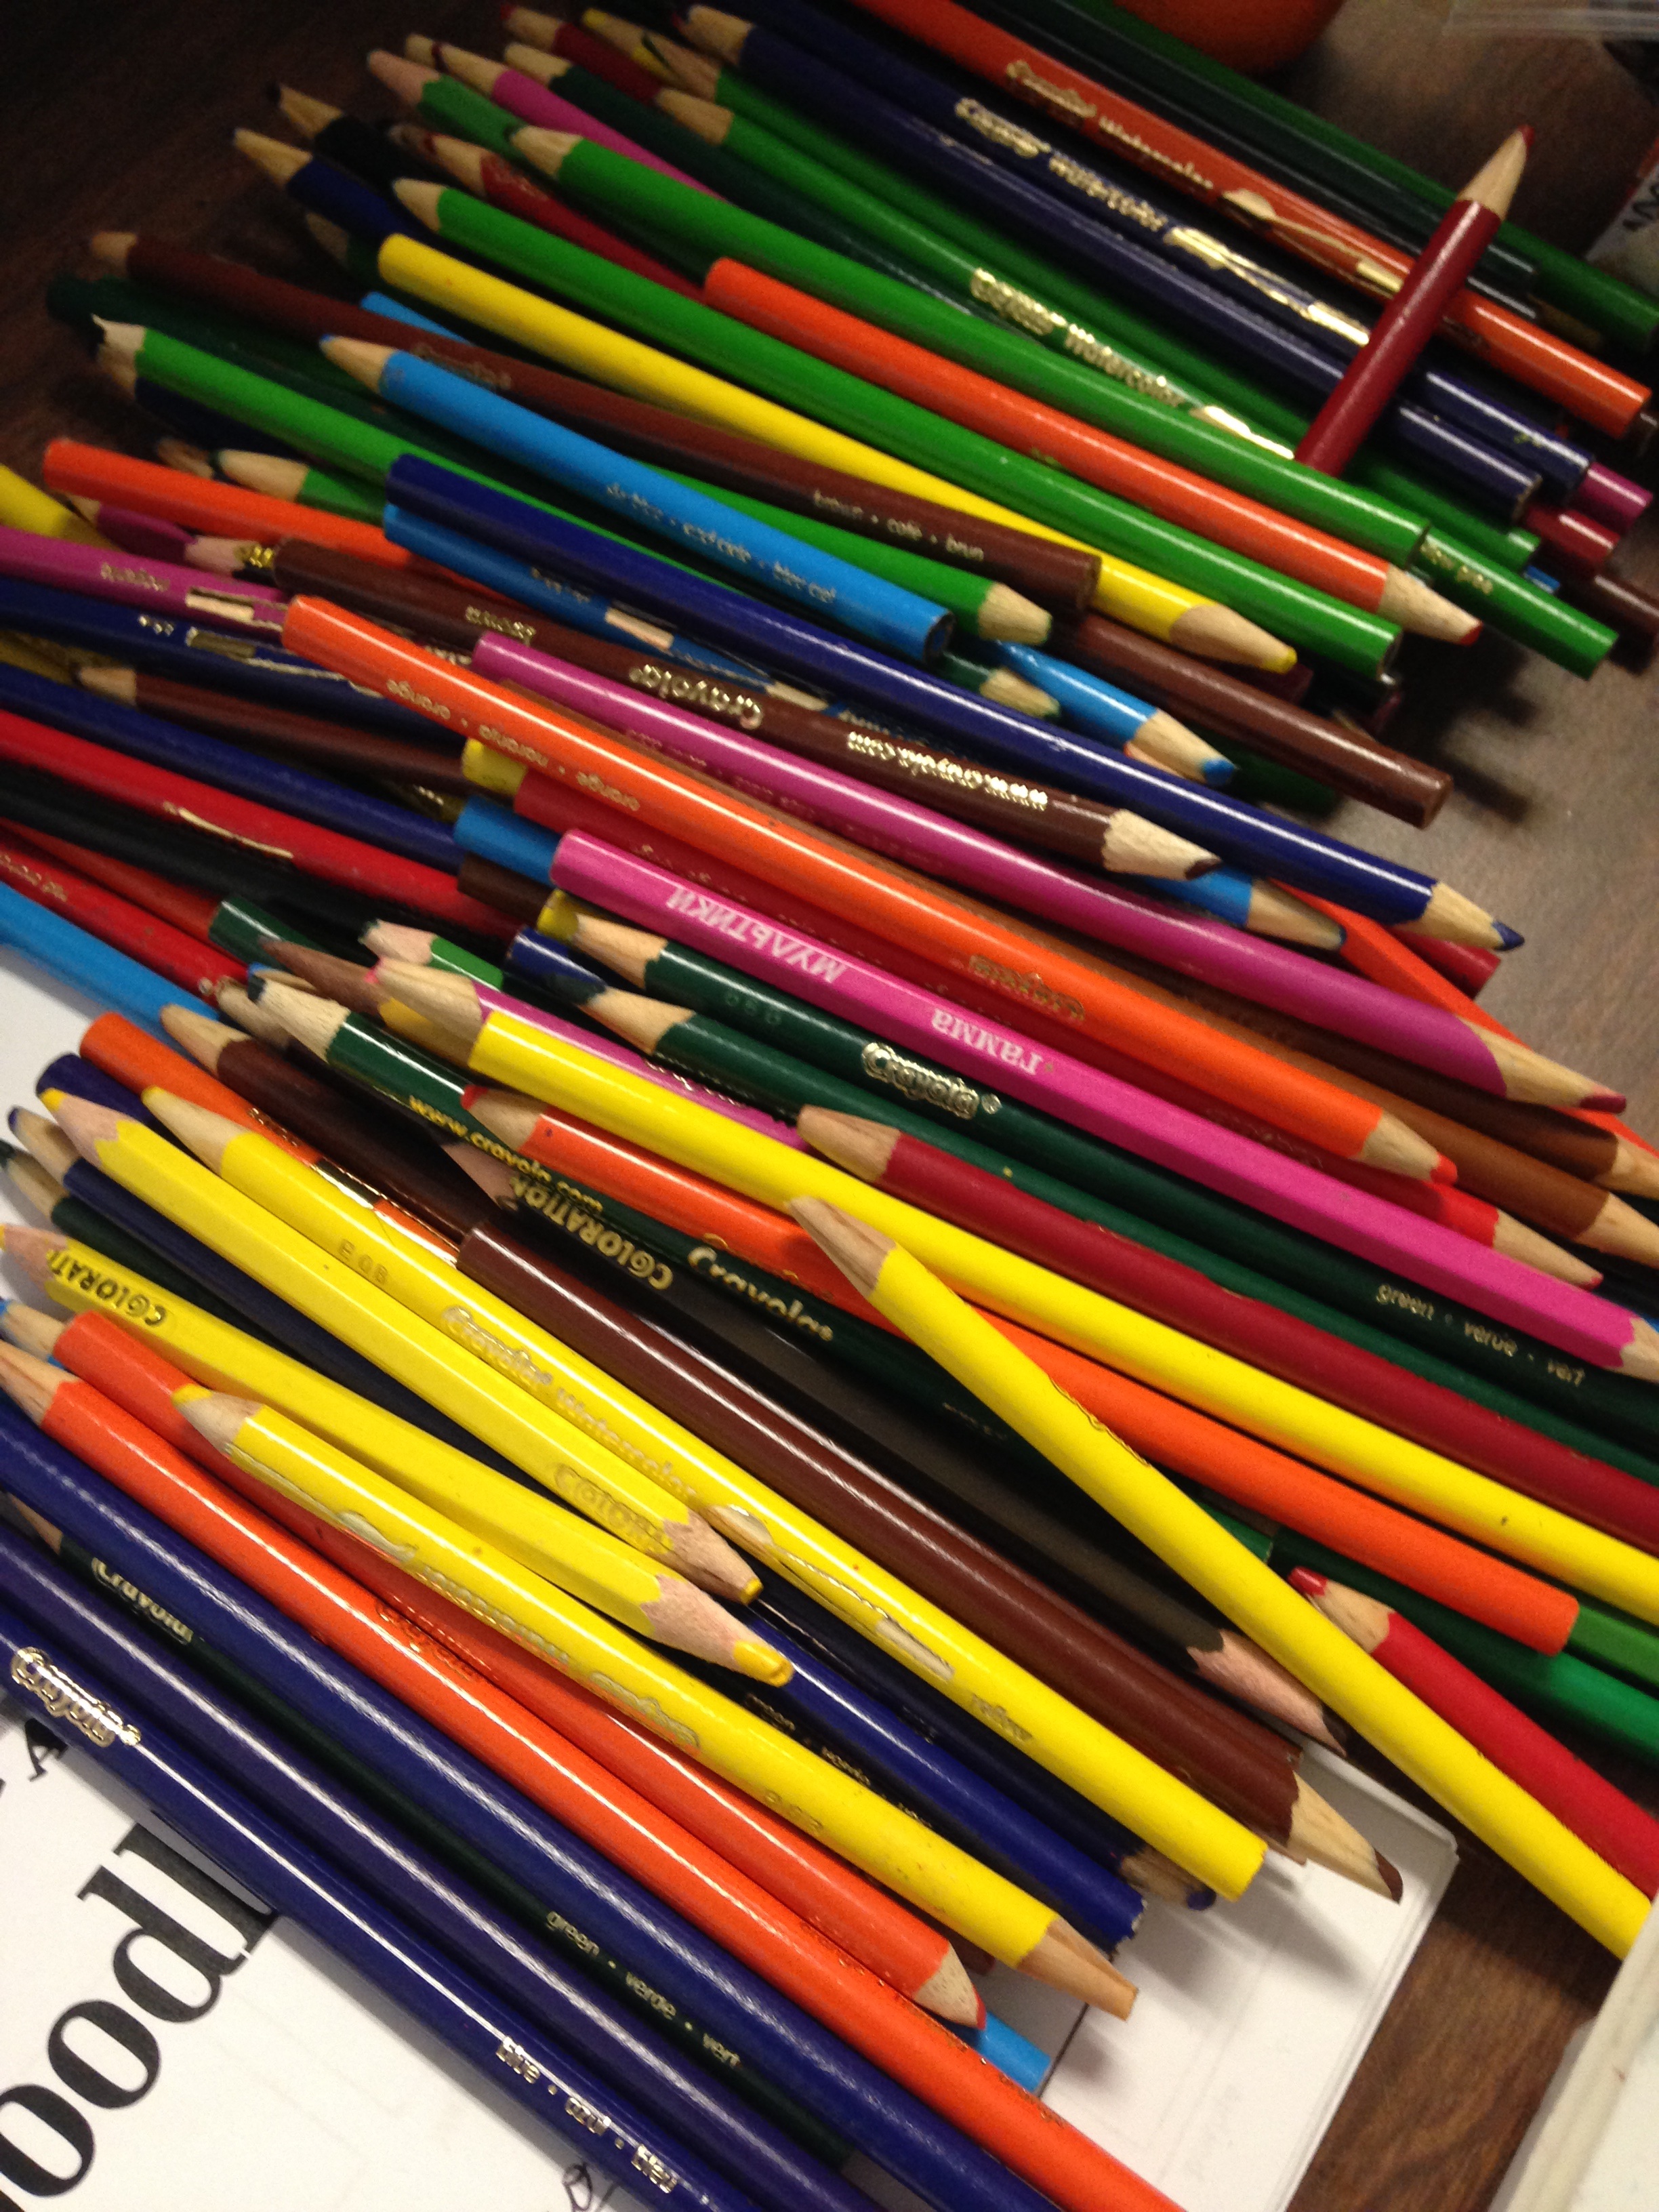
writing, pencil, creative, group, equipment, color, instrument, artist, craft, colorful, education, classroom, rainbow, palette, drawing, creativity, design, tools, bright, wooden, multicolored, school, spectrum, supplies, crayons, vibrant, college, assortment, colored pencils, art supplies, ball pen, cue stick